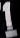
Number: 1